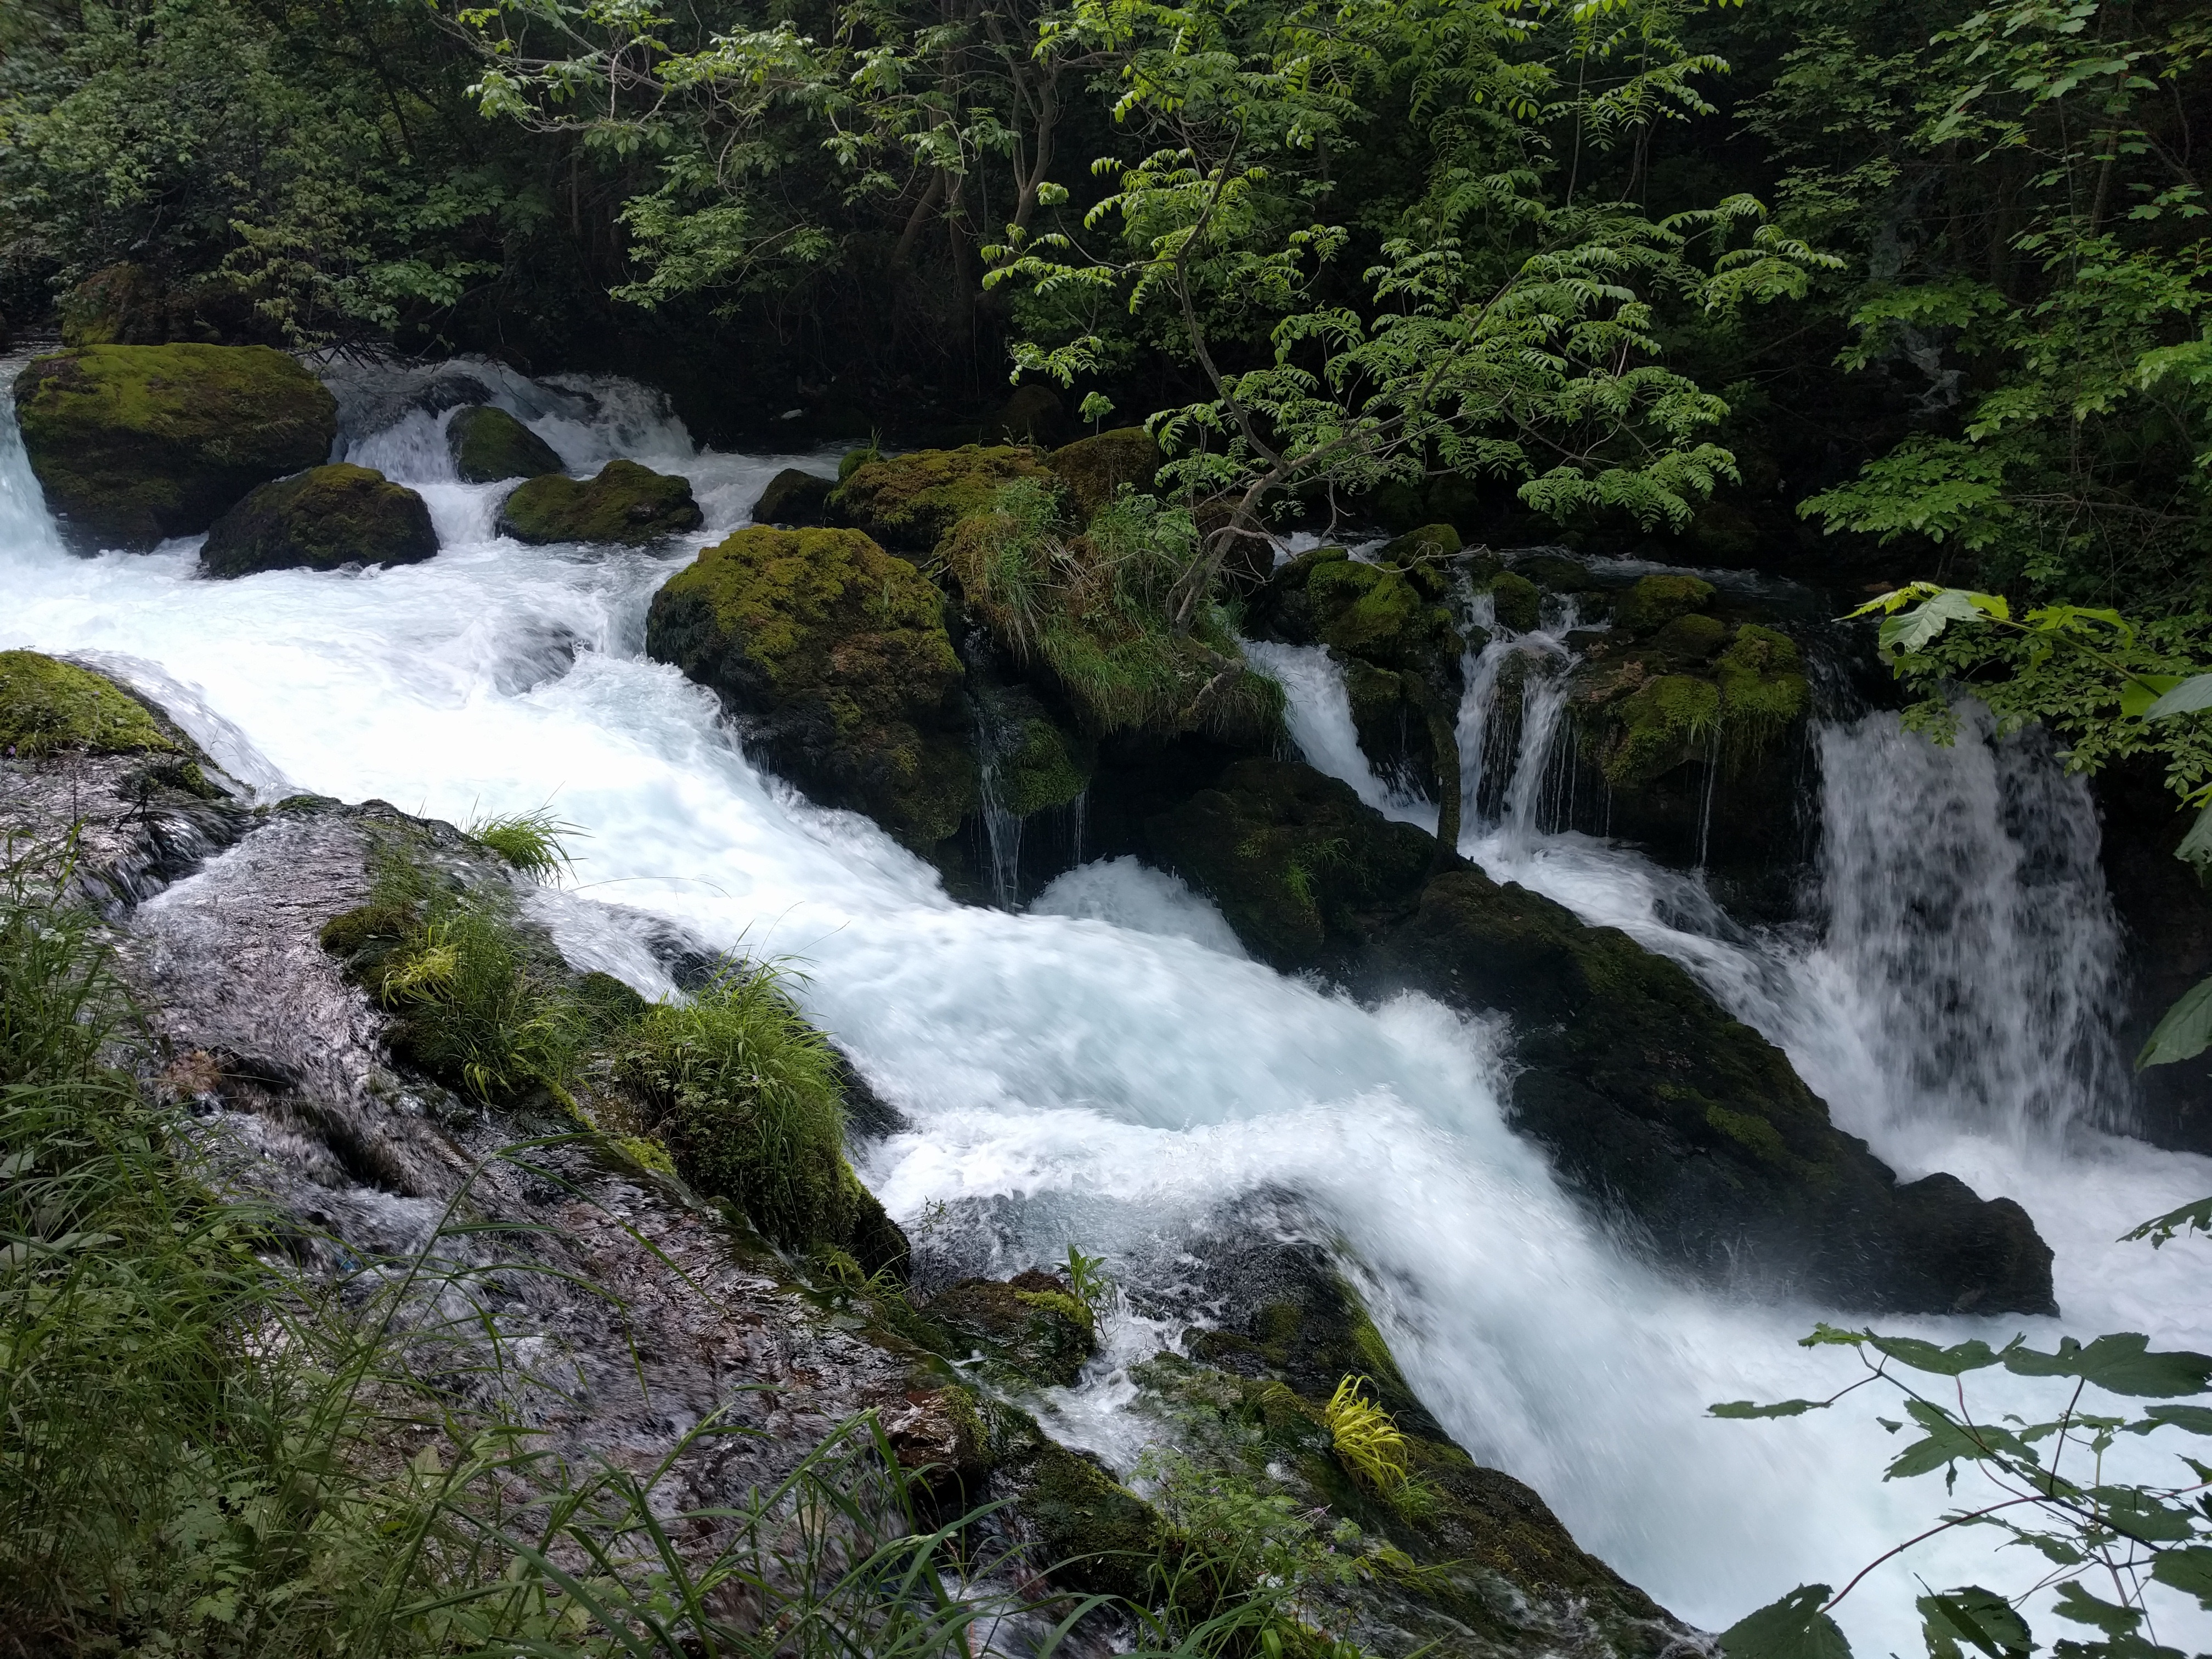
water, nature, forest, waterfall, river, stream, rapid, body of water, rainforest, wasserfall, water feature, watercourse